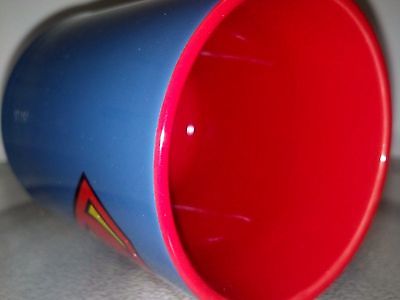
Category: mug